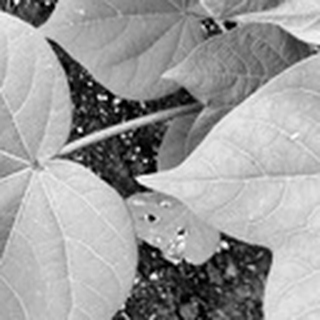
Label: healthy_cotton